Mike Ness

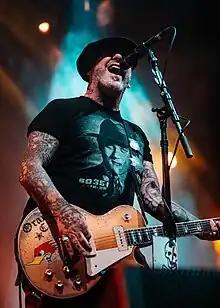
Ness at the House of Blues Las Vegas in 2022

Michael James Ness (born April 3, 1962) is an American musician who is the lead guitarist, lead vocalist and songwriter for the punk rock band Social Distortion, which was formed in 1978. He has also released two solo albums, "Cheating at Solitaire" and "Under the Influences" (both 1999).